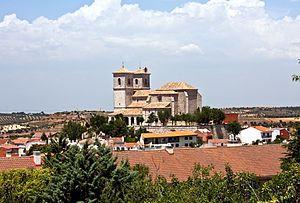
Église Santa Maria del Castillo de Campo Real.
La comarque d'Alcalá ou comarque complutense est une comarque historique castillane située à l'est de la Communauté de Madrid, en Espagne. Sa capitale est Alcalá de Henares. Officiellement la Communauté de Madrid n'a défini aucune comarque, cependant, divers organismes de l'administration de la communauté autonome ont défini plusieurs comarques selon différents critères.